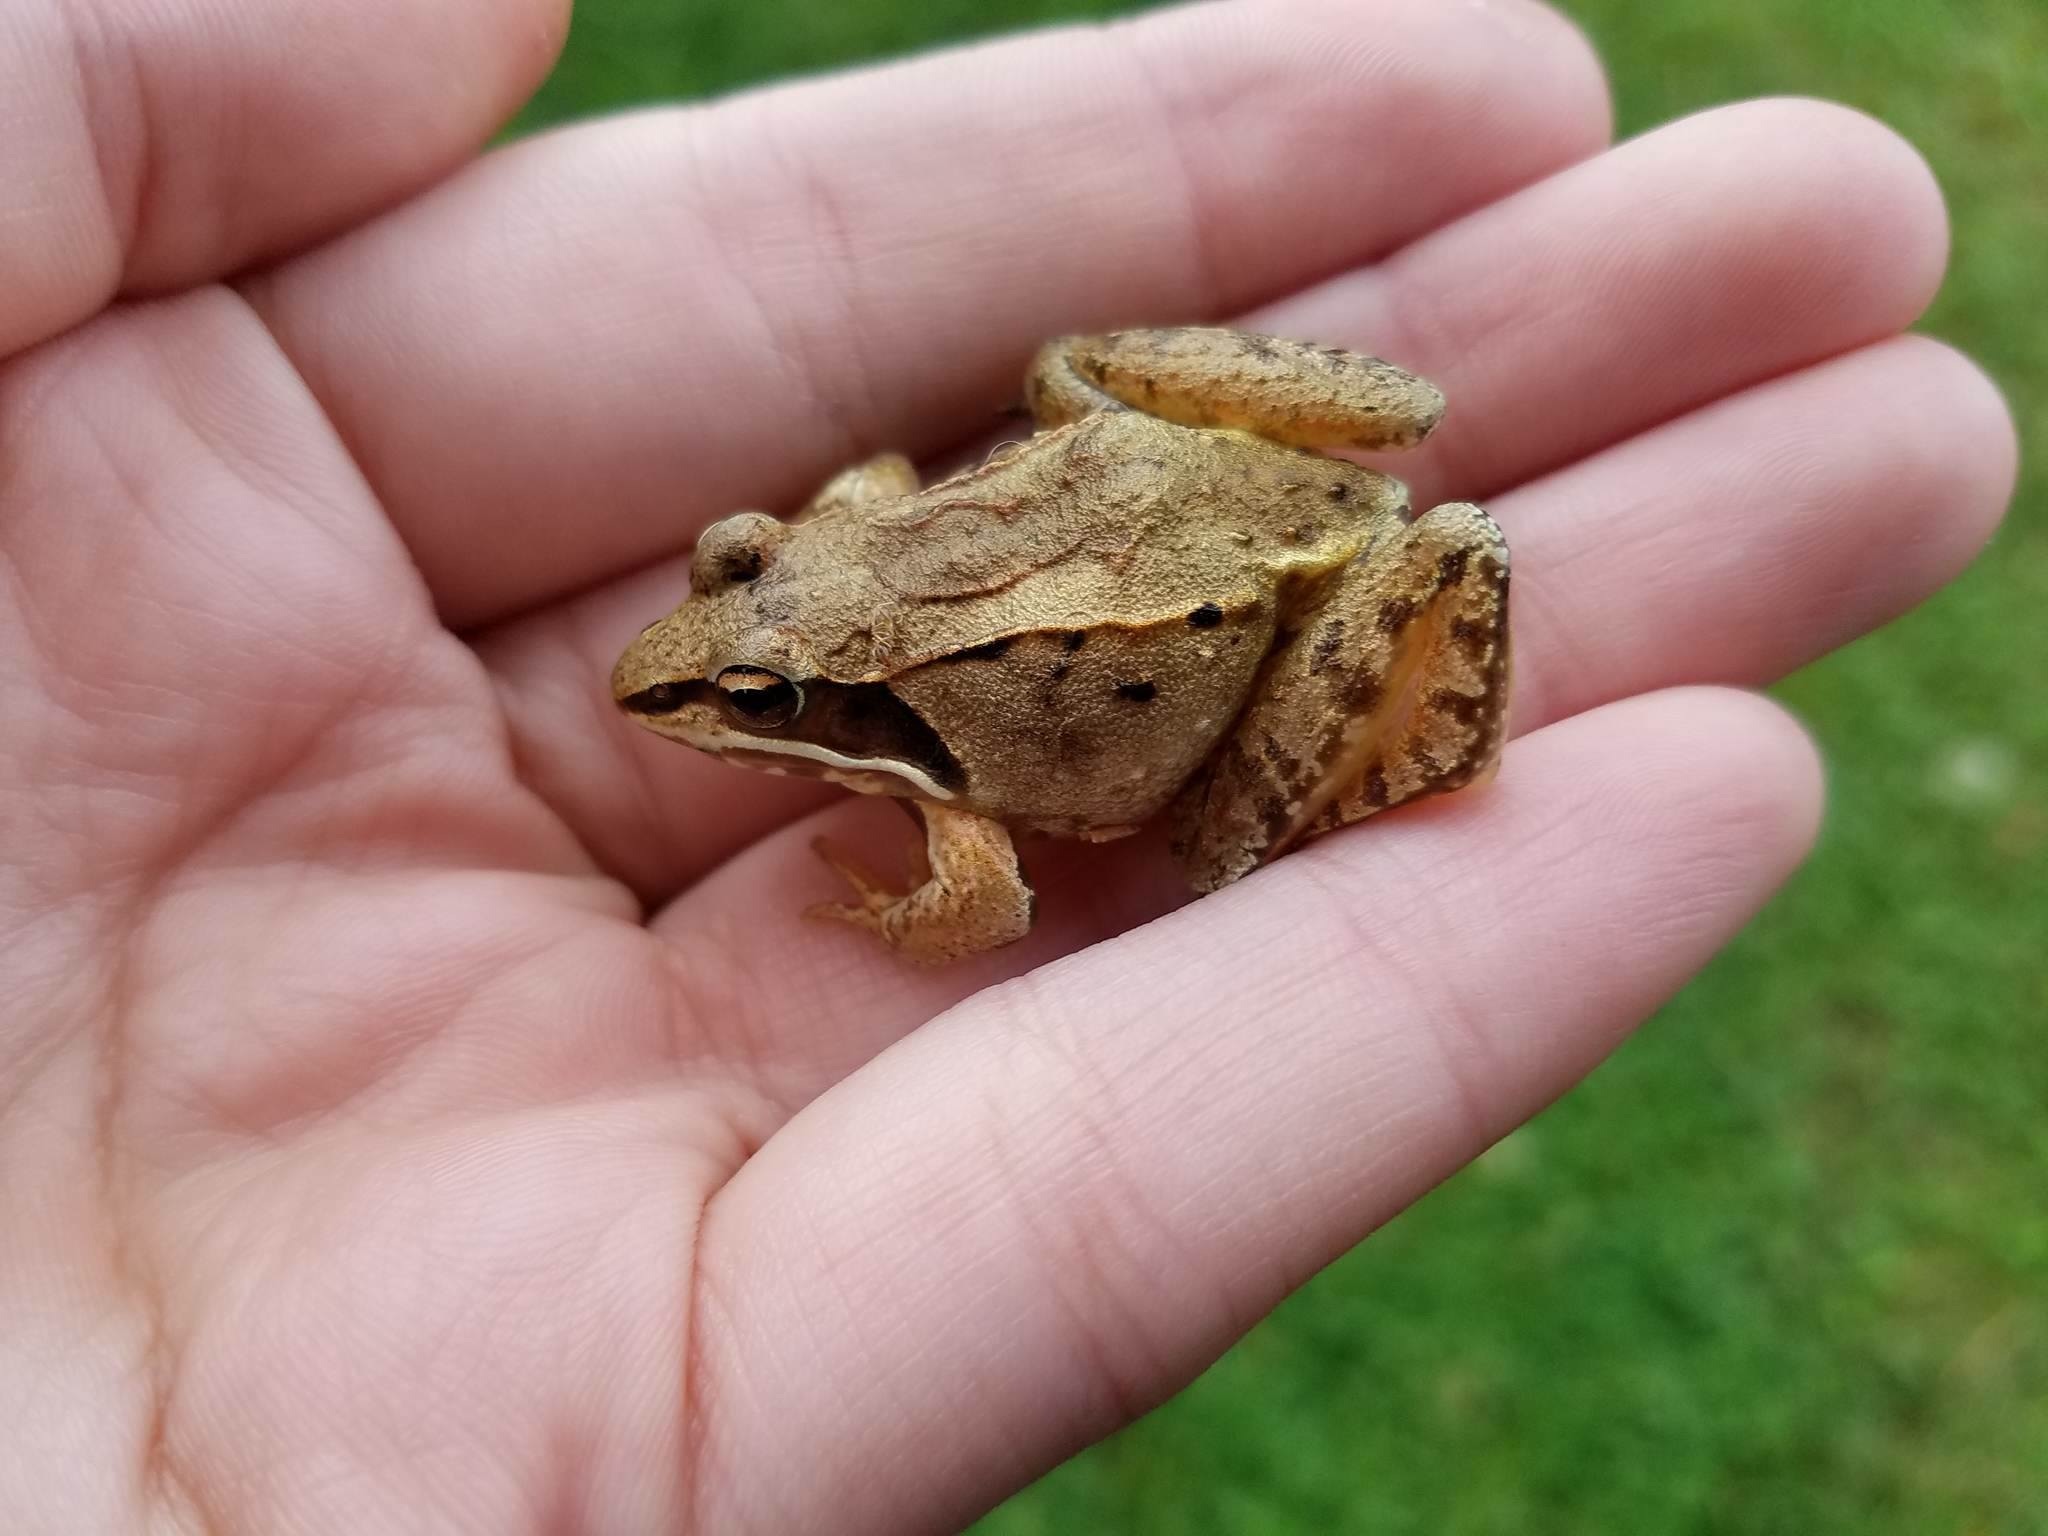
frog, toad, reptile, amphibian, fauna, vertebrate